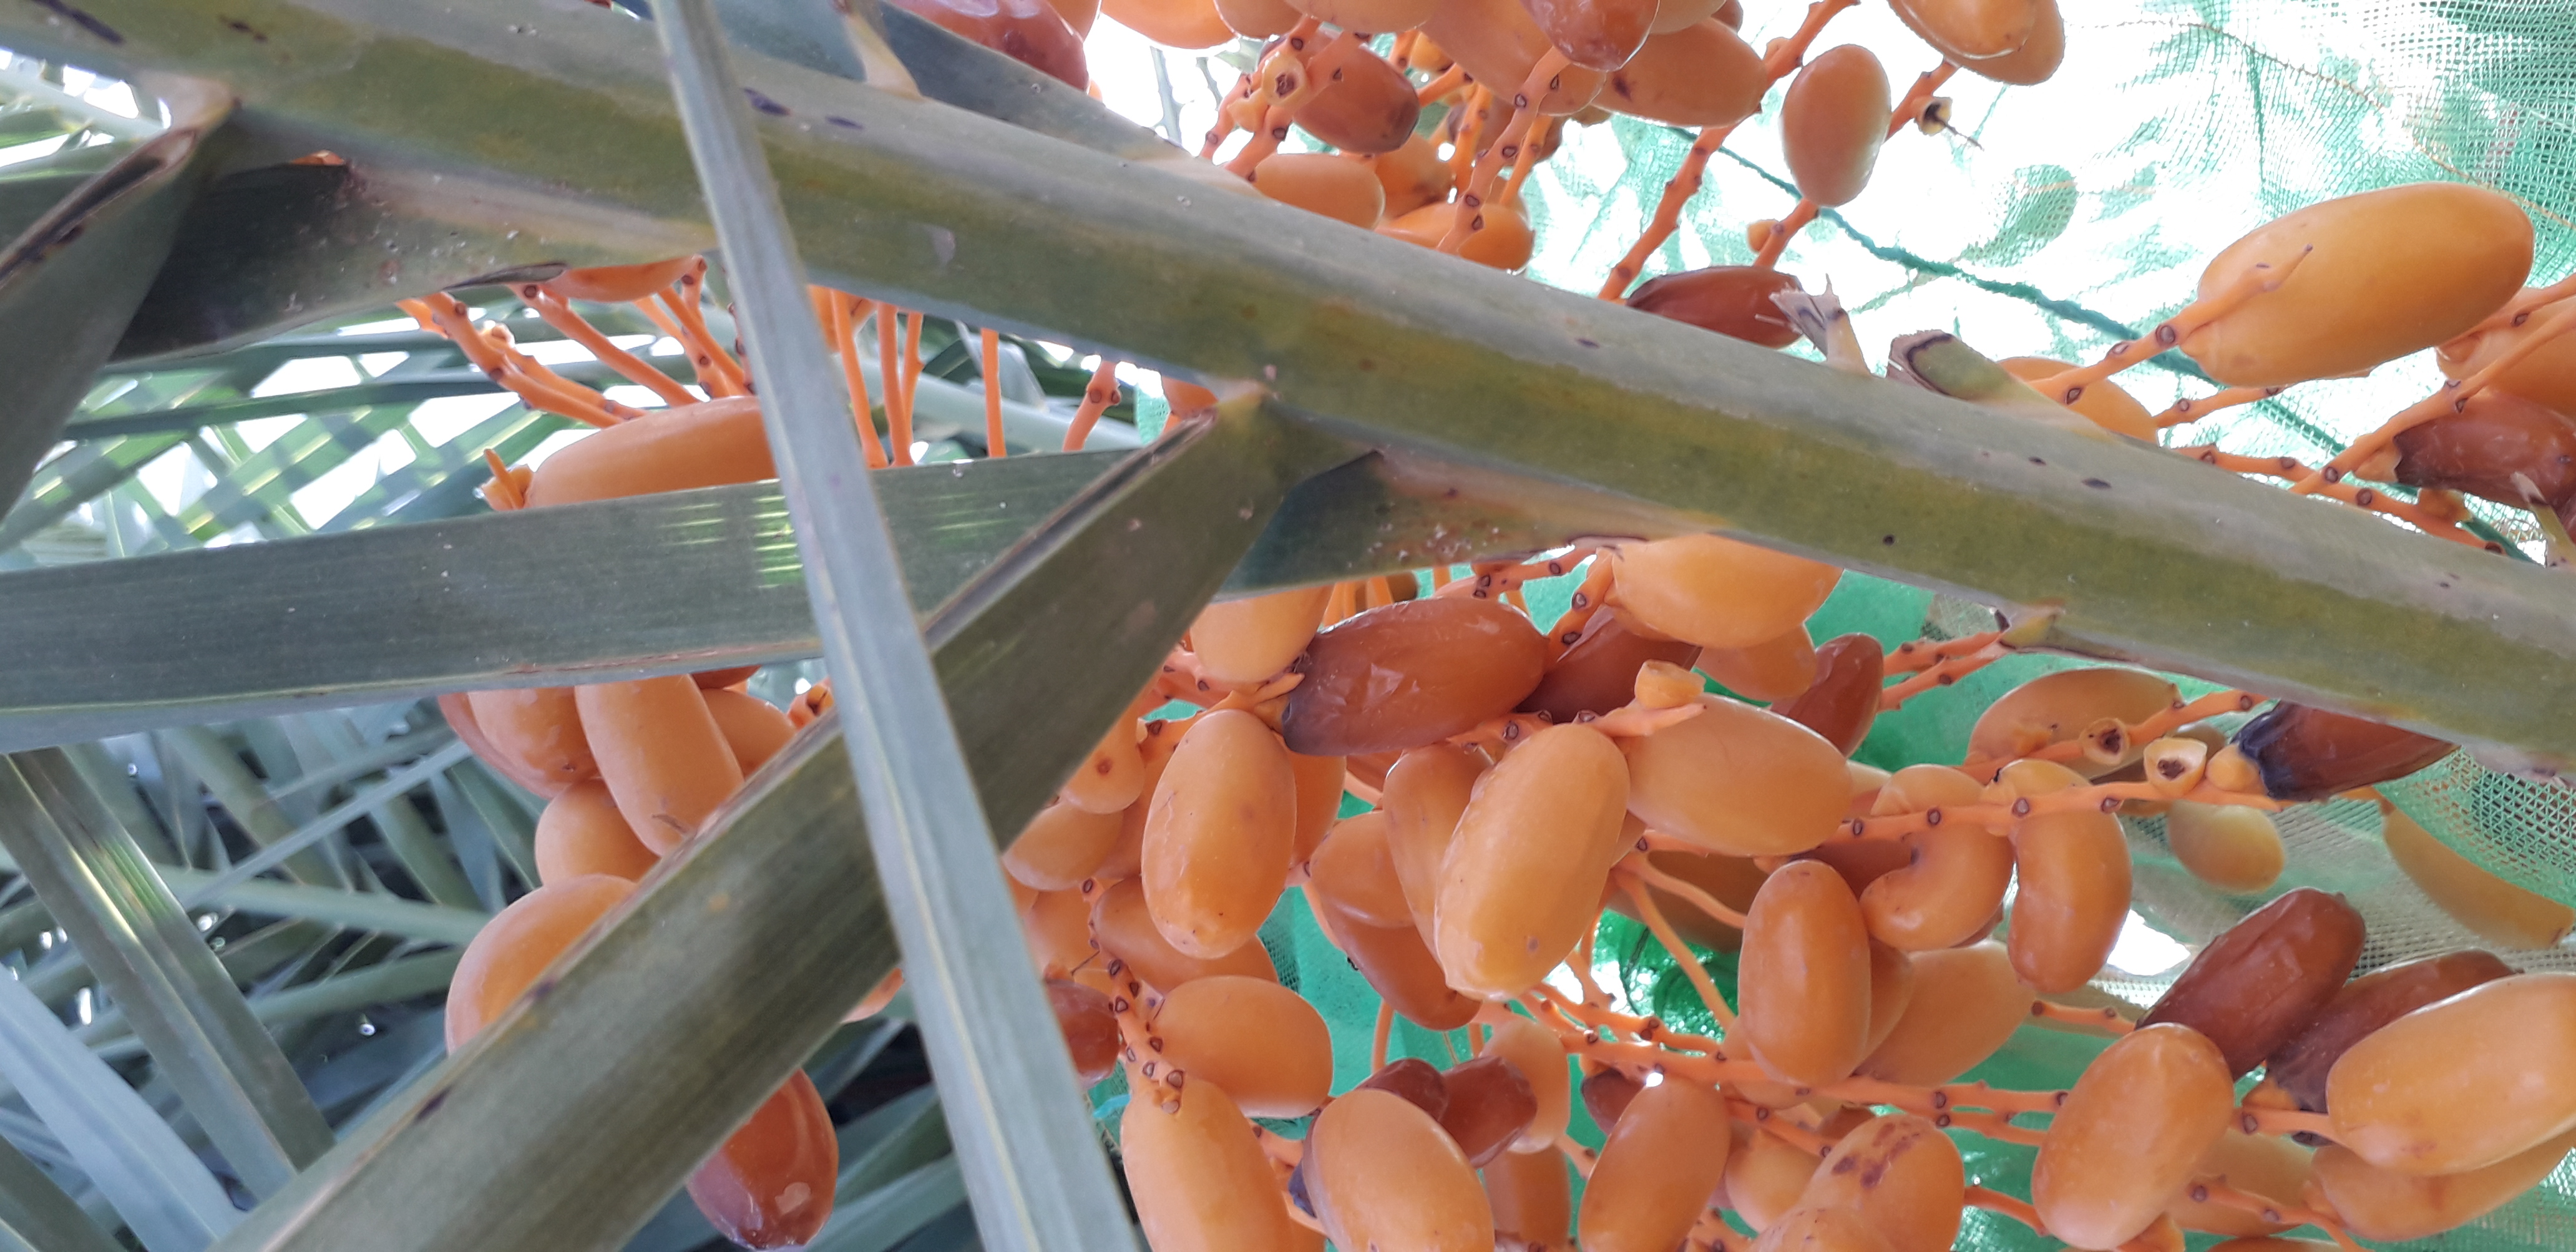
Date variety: kholt